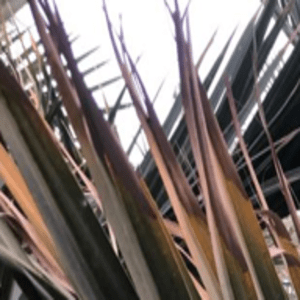
Label: Potassium Deficiency